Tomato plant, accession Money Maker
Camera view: vertical (180 deg); turntable rotation: 60 degrees
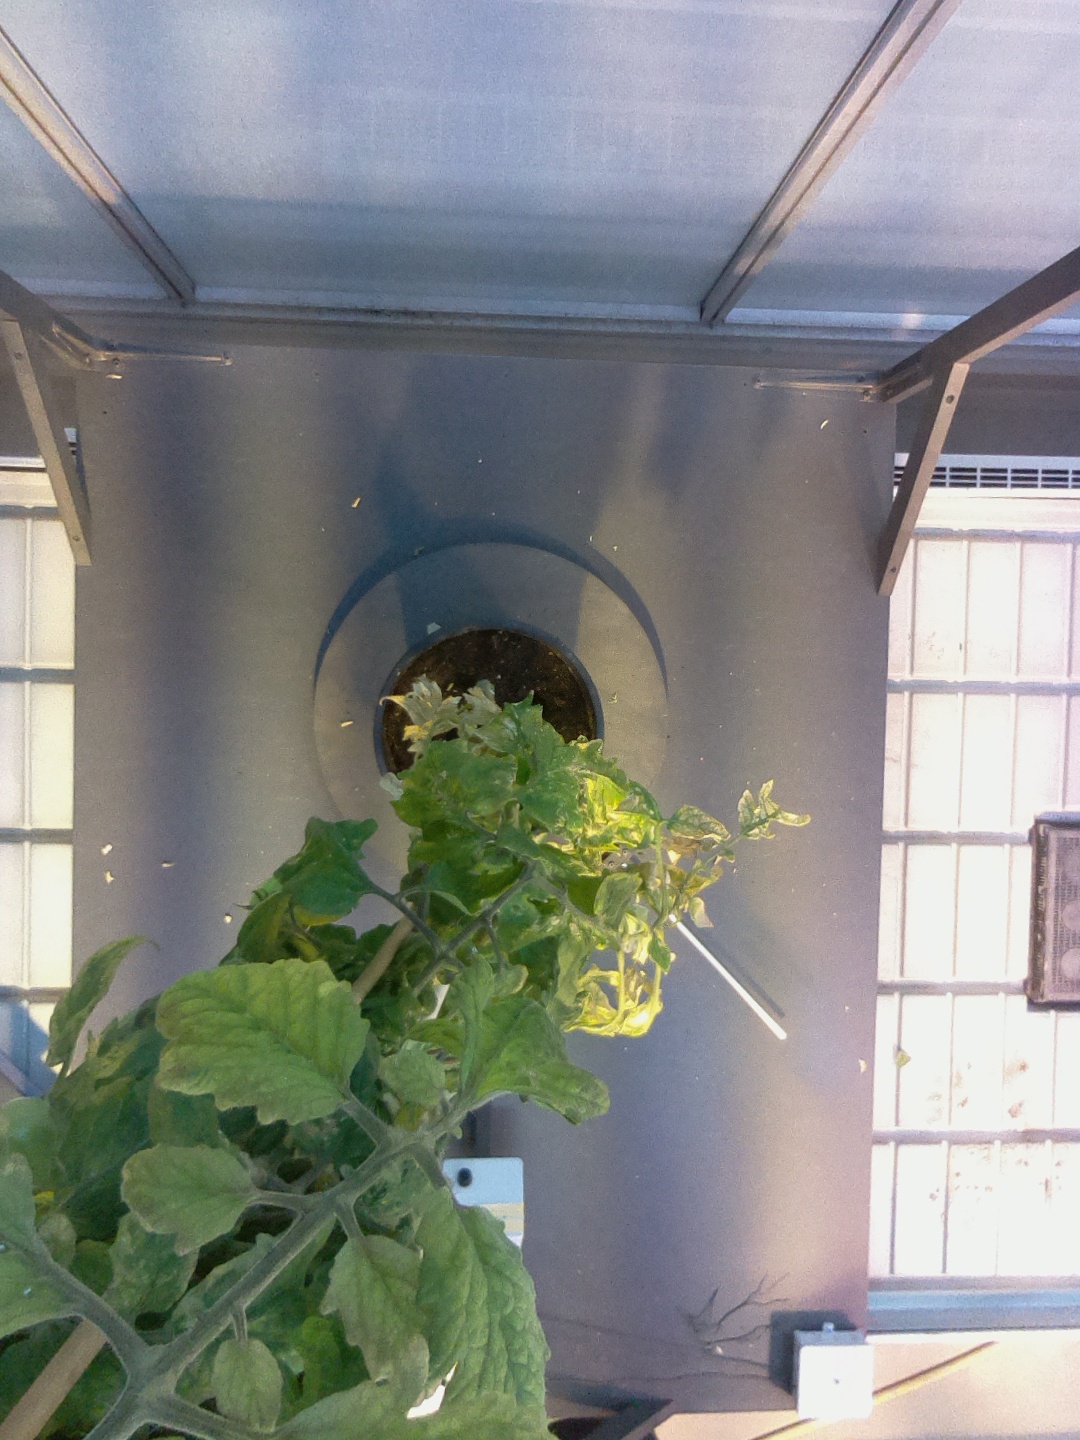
BBCH growth stage 79: 90% -100% of final fruit size